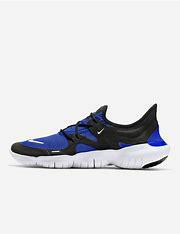
Brand: Nike
Model: Free RN 5